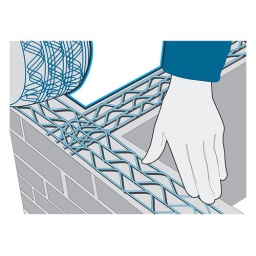
vector illustration produced in FreeHand for a two-colour product brochure, printed in black and cyan, for a building supplies company